Turian (Mass Effect)

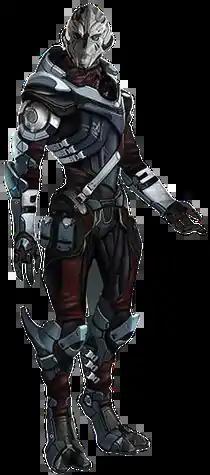
Vetra Nyx's design, as presented in "The Art of Mass Effect: Andromeda" (2017)

The turians are a fictional extraterrestrial humanoid sapient species in the "Mass Effect" multimedia franchise developed by BioWare and published by Electronic Arts. Turians are the first alien species to have come into contact with humanity within series lore, which inadvertently sparked a brief but vicious period of conflict which is eventually de-escalated due to the intervention of the Citadel Council, a multispecies supranational intragalactic governing body based on the Citadel space station. The aftermath of the so-called First Contact War as well as the underlying tensions between humanity and the turians form a recurring narrative theme in the "Mass Effect" series, which began with the franchise's debut work, the 2007 novel "". Turians are conceived as an avian humanoid species with an exoskeleton, whose biology is radically different from that of humanity and several other species, and are culturally rooted in a stratocratic society. Turian characters have appeared in most "Mass Effect" games and media with several playing major storyline roles, such as Garrus Vakarian, Saren Arterius, Nyreen Kandros, Vetra Nyx and Tiran Kandros. In addition, the turians are playable characters in the multiplayer modes for "Mass Effect 3" and "".